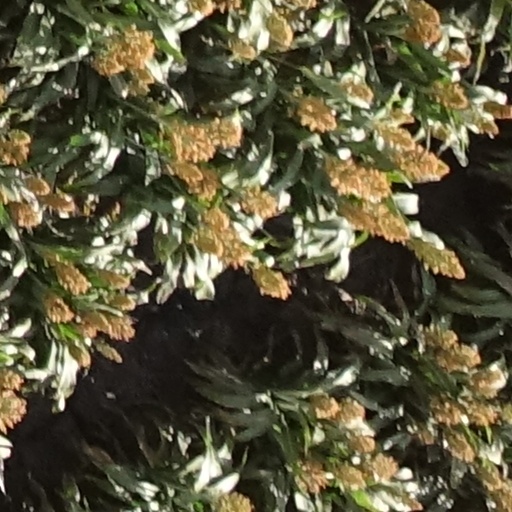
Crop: sorghum